Echoplex

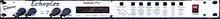
Gibson Echoplex Digital Pro

At the end of the 1970s, Norlin folded and their Maestro brand and Market Electronics was forced to find another distributor for their products. They found that distributor in Harris Teller, a Chicago musical wholesaler. Units built for Harris Teller carried an Echoplex badge that omitted the Maestro name. In 1984, Harris Teller bought out the Echoplex name and the remaining stock of Echoplex parts from Market Electronics. Harris Teller used the back stock to assemble reissues of the EP-3 and EP-4 as well as the EP-2, which was designated the EP-6t. In 1991, the thirty-year run of tape Echoplex production finally came to an end. The Echoplex brand was purchased by Gibson later that decade and applied to a line of digital looping delays, one of which was sold under the Oberheim brand as the Echoplex Digital Pro.